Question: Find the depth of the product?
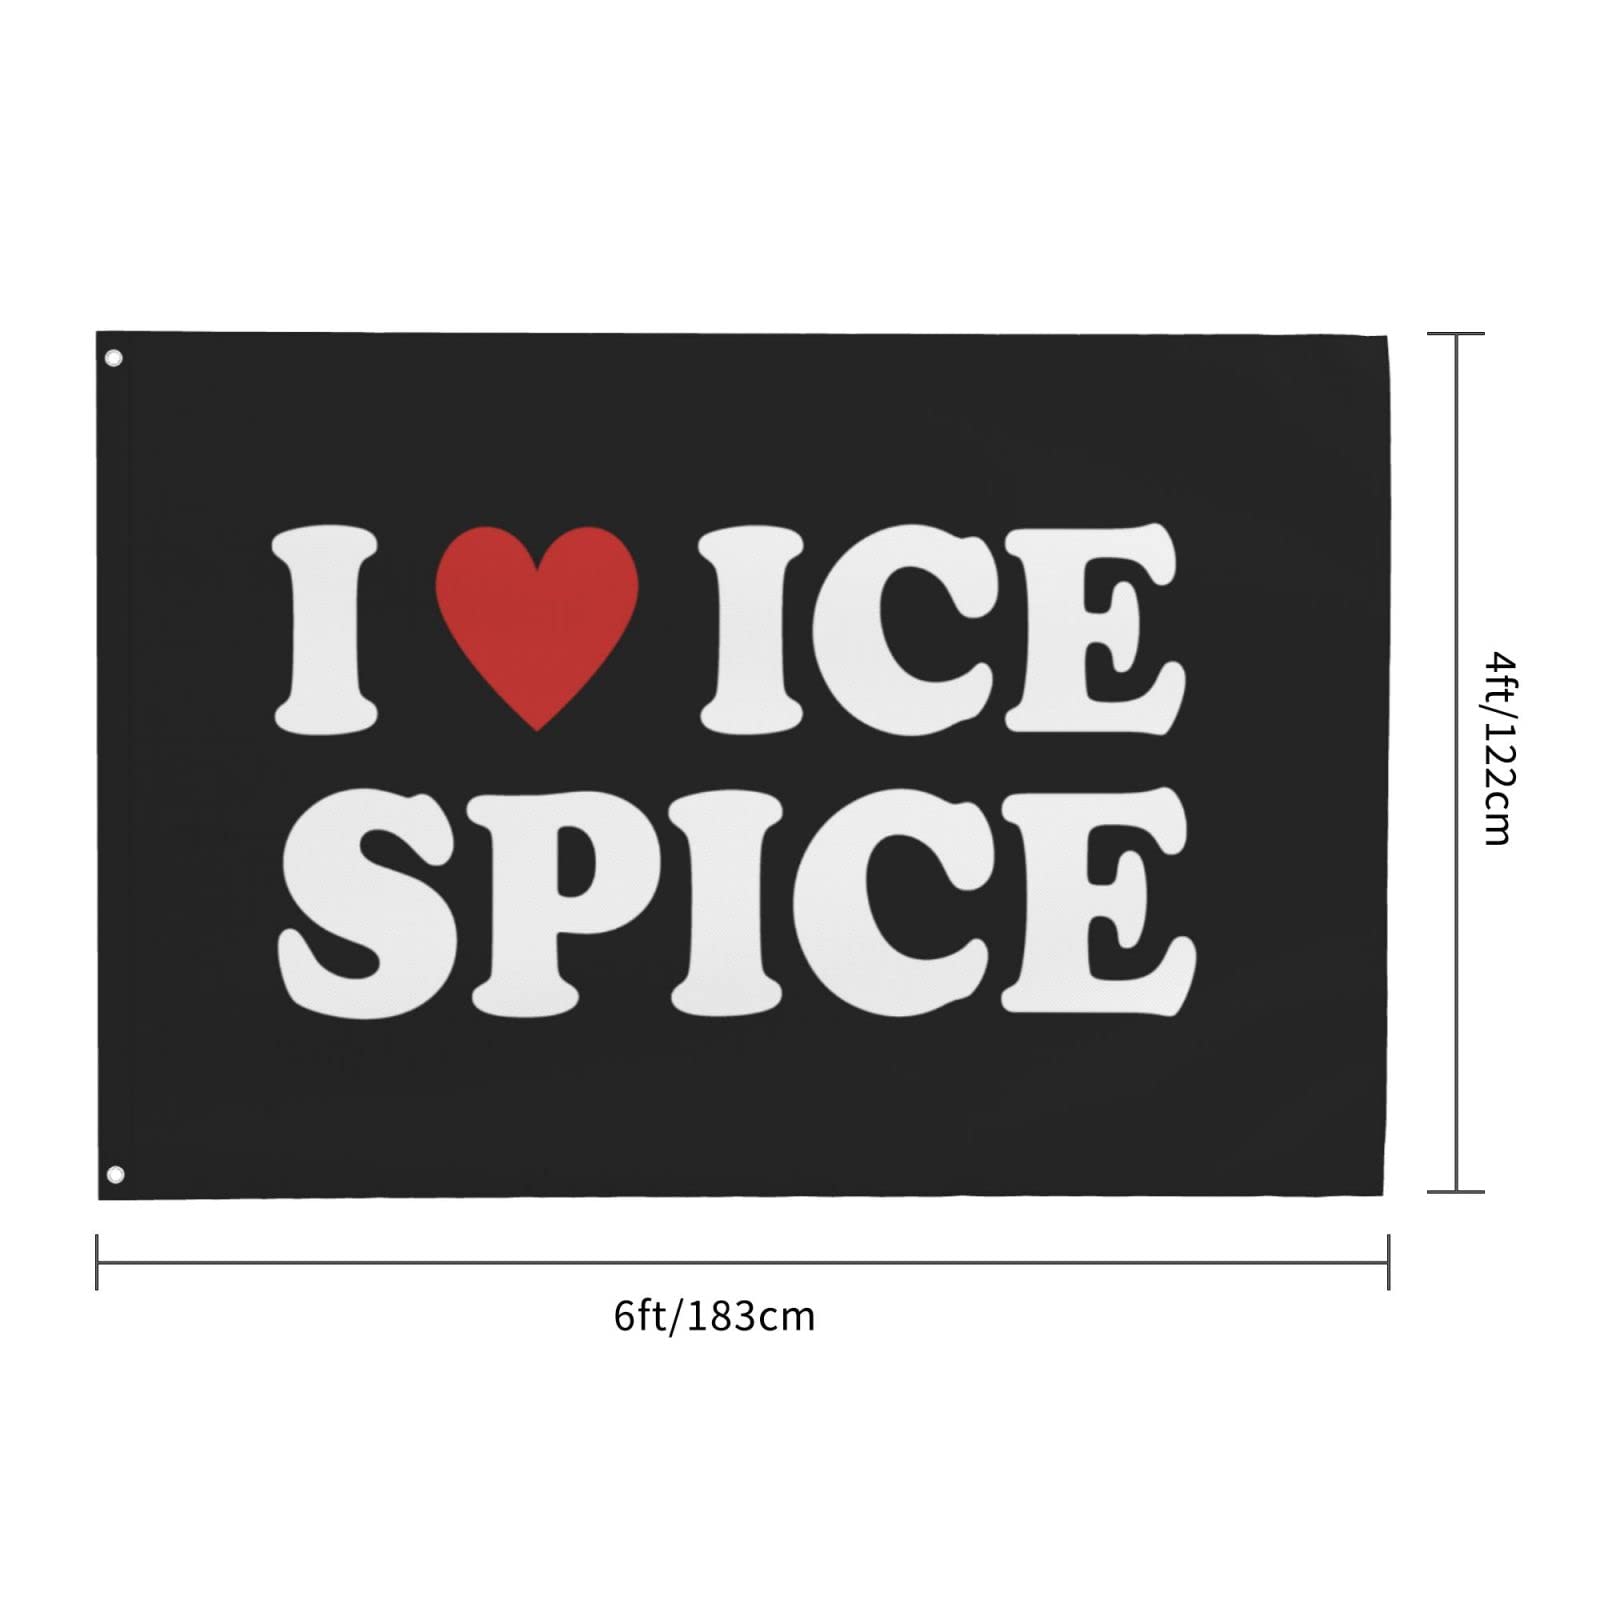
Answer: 183.0 centimetre